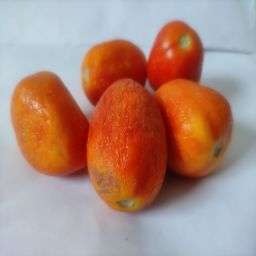
Crop: Tomato
Quality: Old